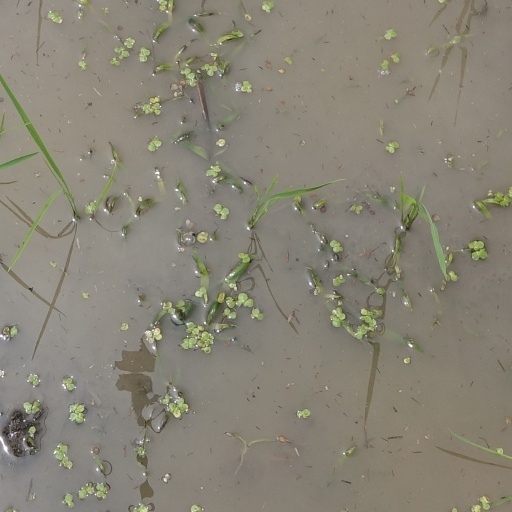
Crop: rice